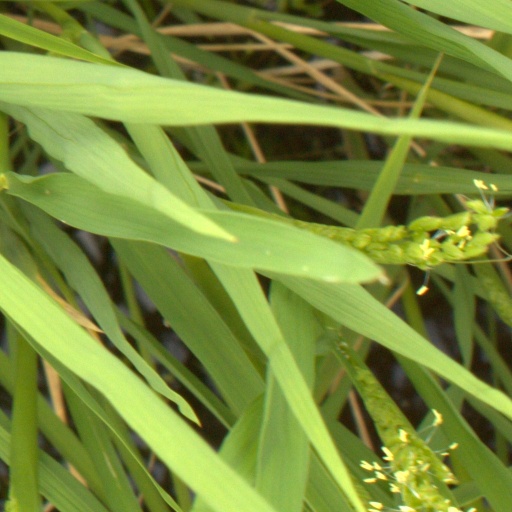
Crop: rice